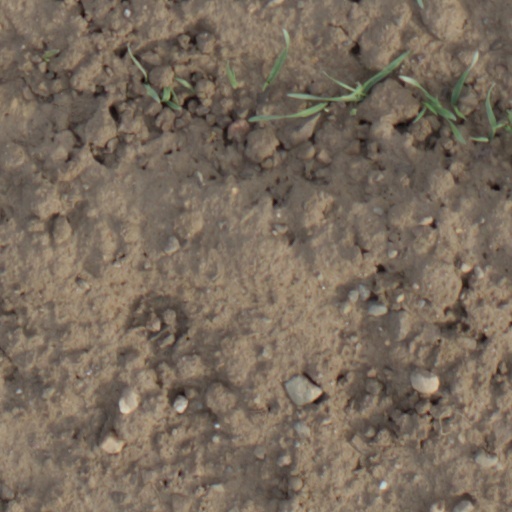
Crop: wheat